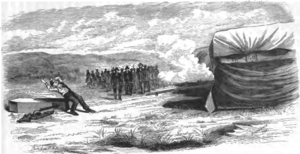
Le massacre de Mountain Meadows eut lieu le 11 septembre 1857, lorsque 50 à 60 miliciens mormons locaux du sud de l’Utah, accompagnés d’alliés amérindiens, massacrèrent quelque 120 émigrants qui se rendaient avec des chariots en Californie. Ce crime, qui n’épargna que 17 enfants de six ans et moins, se produisit dans une vallée de montagne appelée Mountain Meadows, à environ 55 kilomètres au sud-ouest de Cedar City. Il eut lieu dans le contexte de la guerre de l'Utah, un conflit entre des mormons et le gouvernement fédéral des États-Unis.